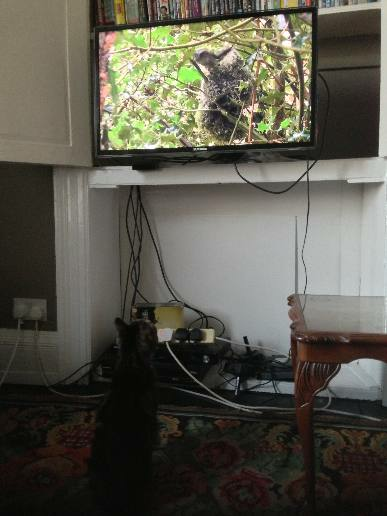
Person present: No